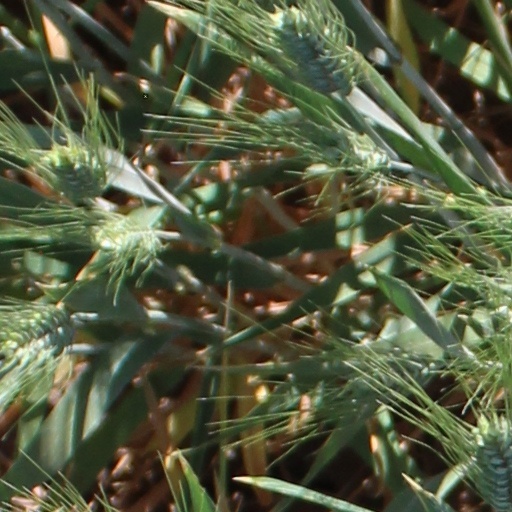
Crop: wheat